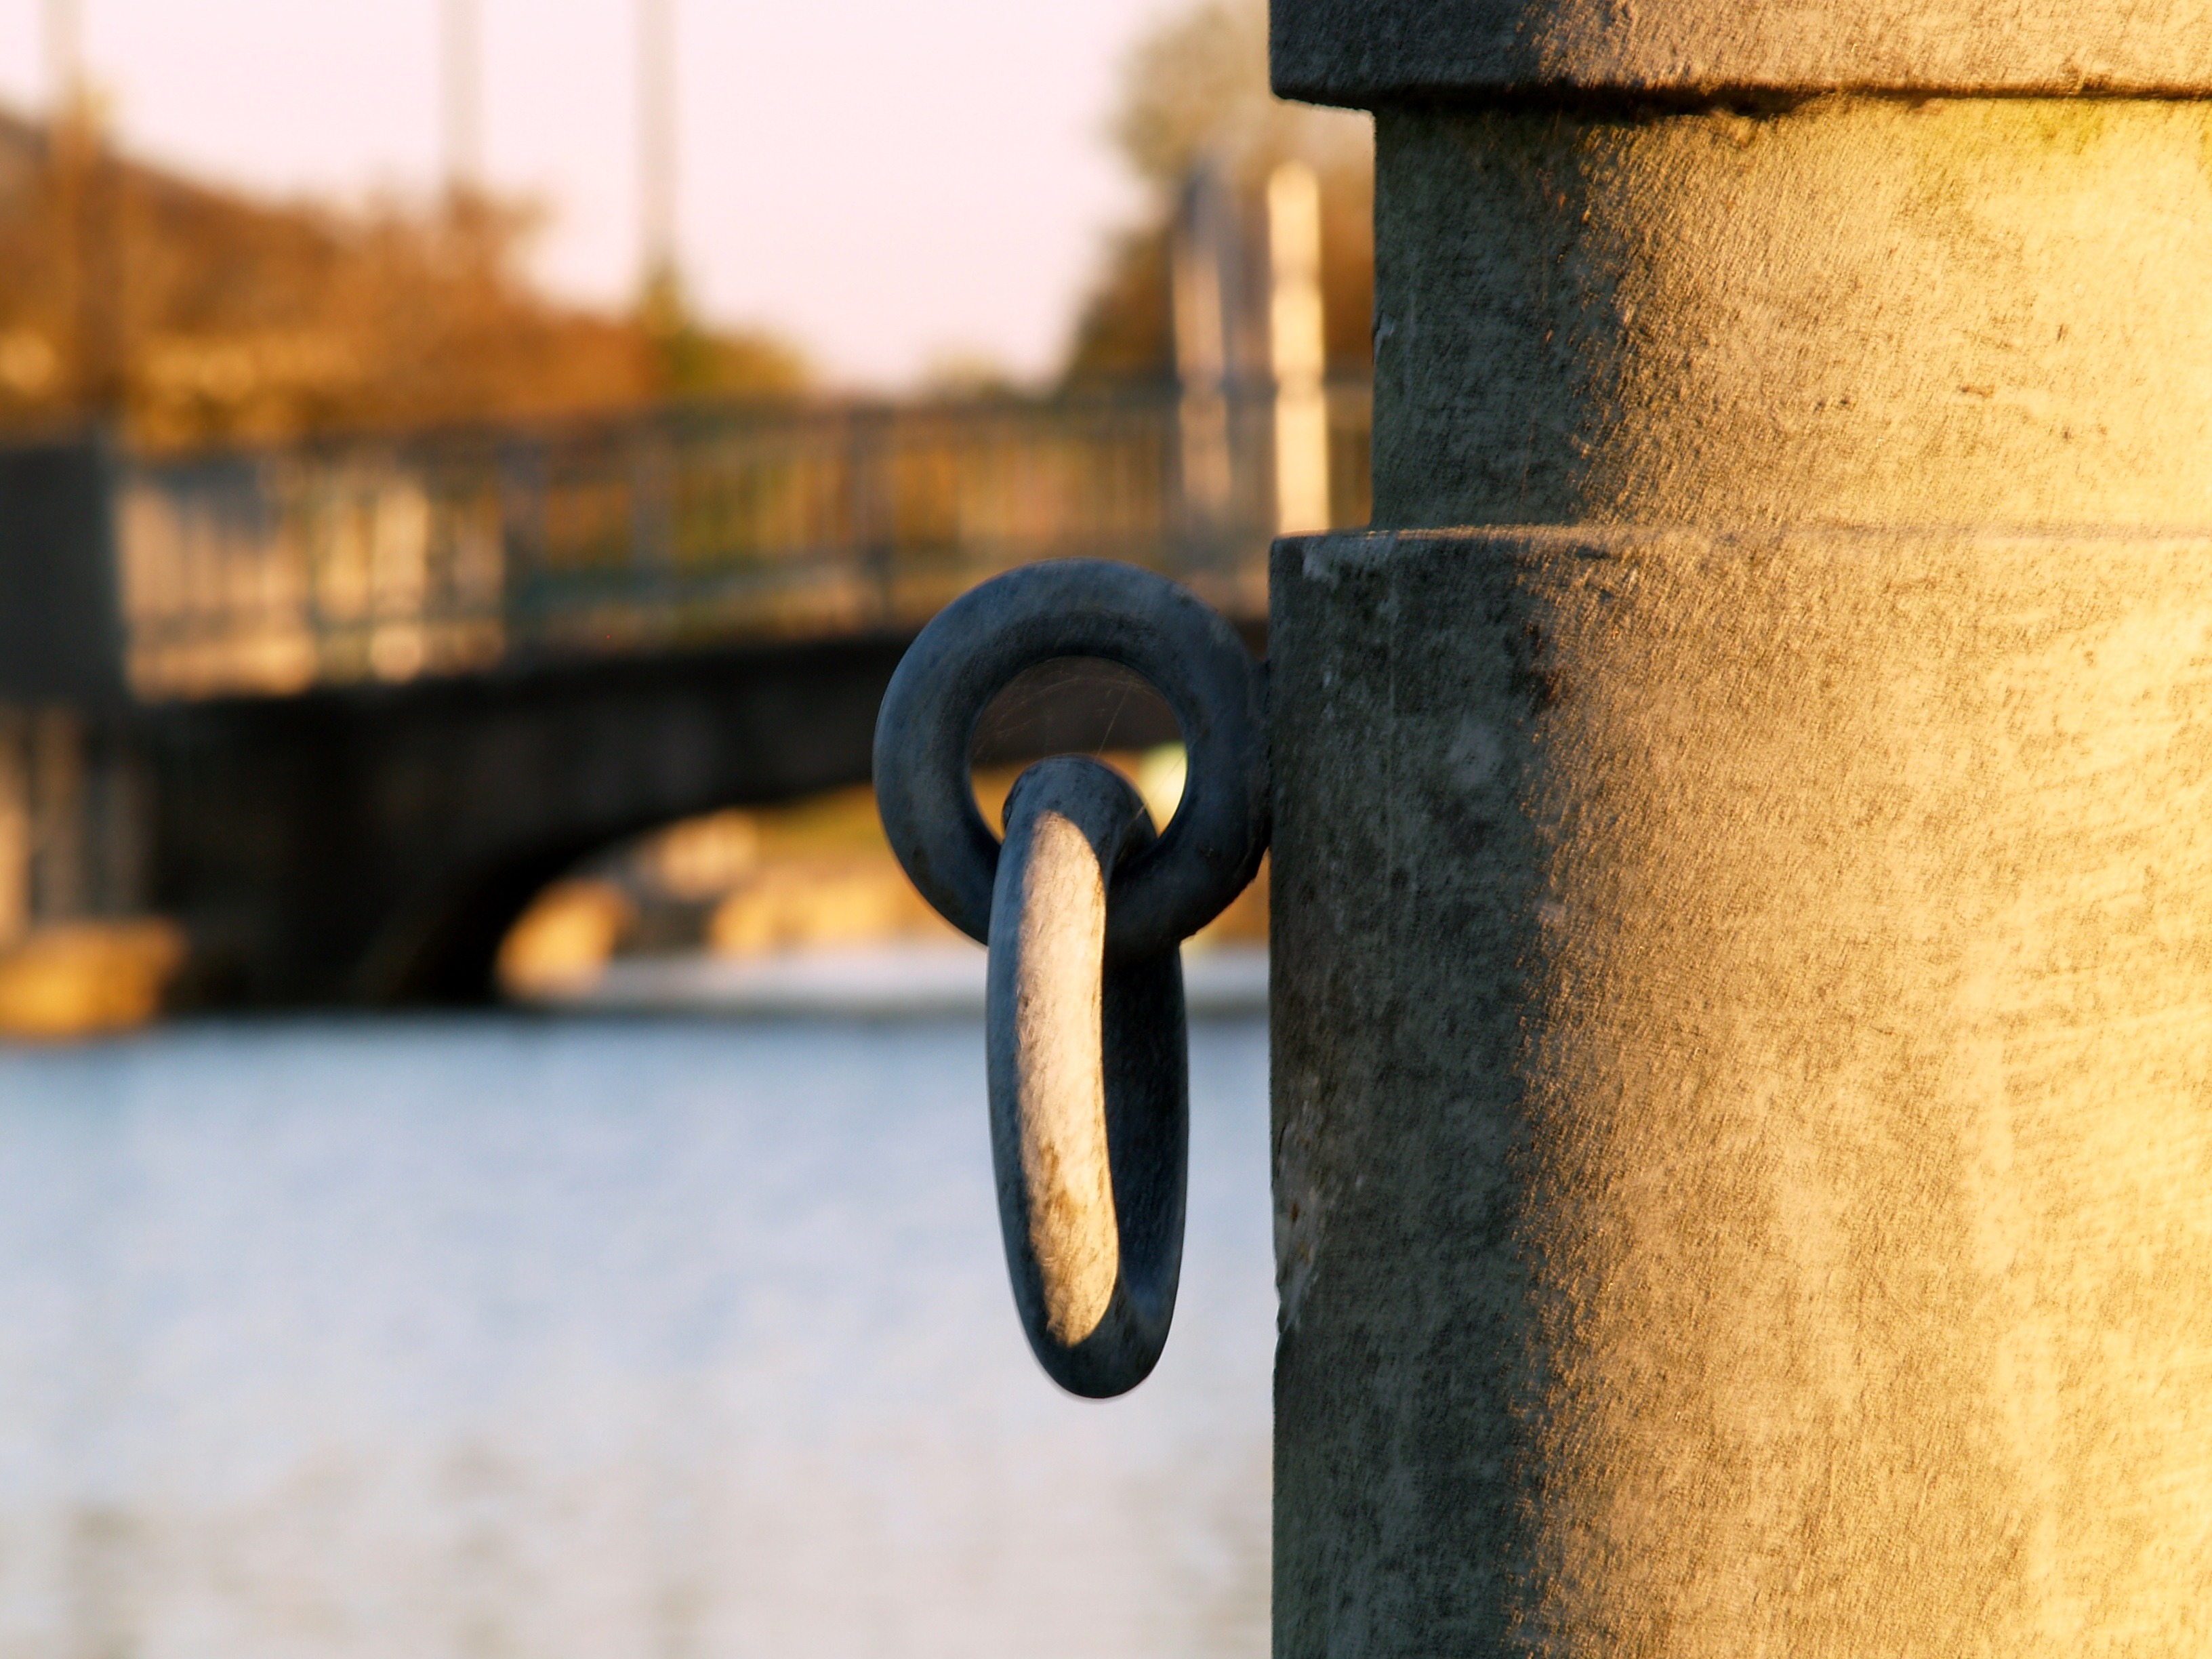
dock, light, wood, number, wall, pier, canal, reflection, color, harbor, blue, black, yellow, lighting, waterway, close up, landing, shape, boat tie